Casper Kruse House

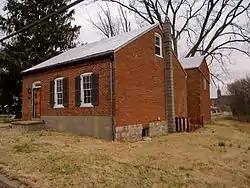
Kruse House, March 2014

Casper Kruse House, also known as the Wilhelmina Stumpe House, is a historic home located at Washington, Franklin County, Missouri. It was built about 1868, and is a -story, three-bay, side entry brick dwelling on a stone foundation. It has a side-gable roof and low segmental arched door and window openings. Also on the property is a contributing two-story brick smokehouse.